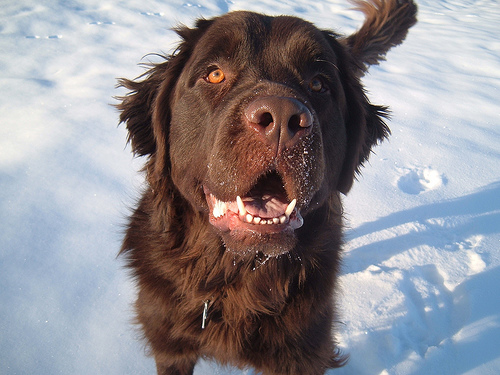
Animal: dog
Breed: newfoundland